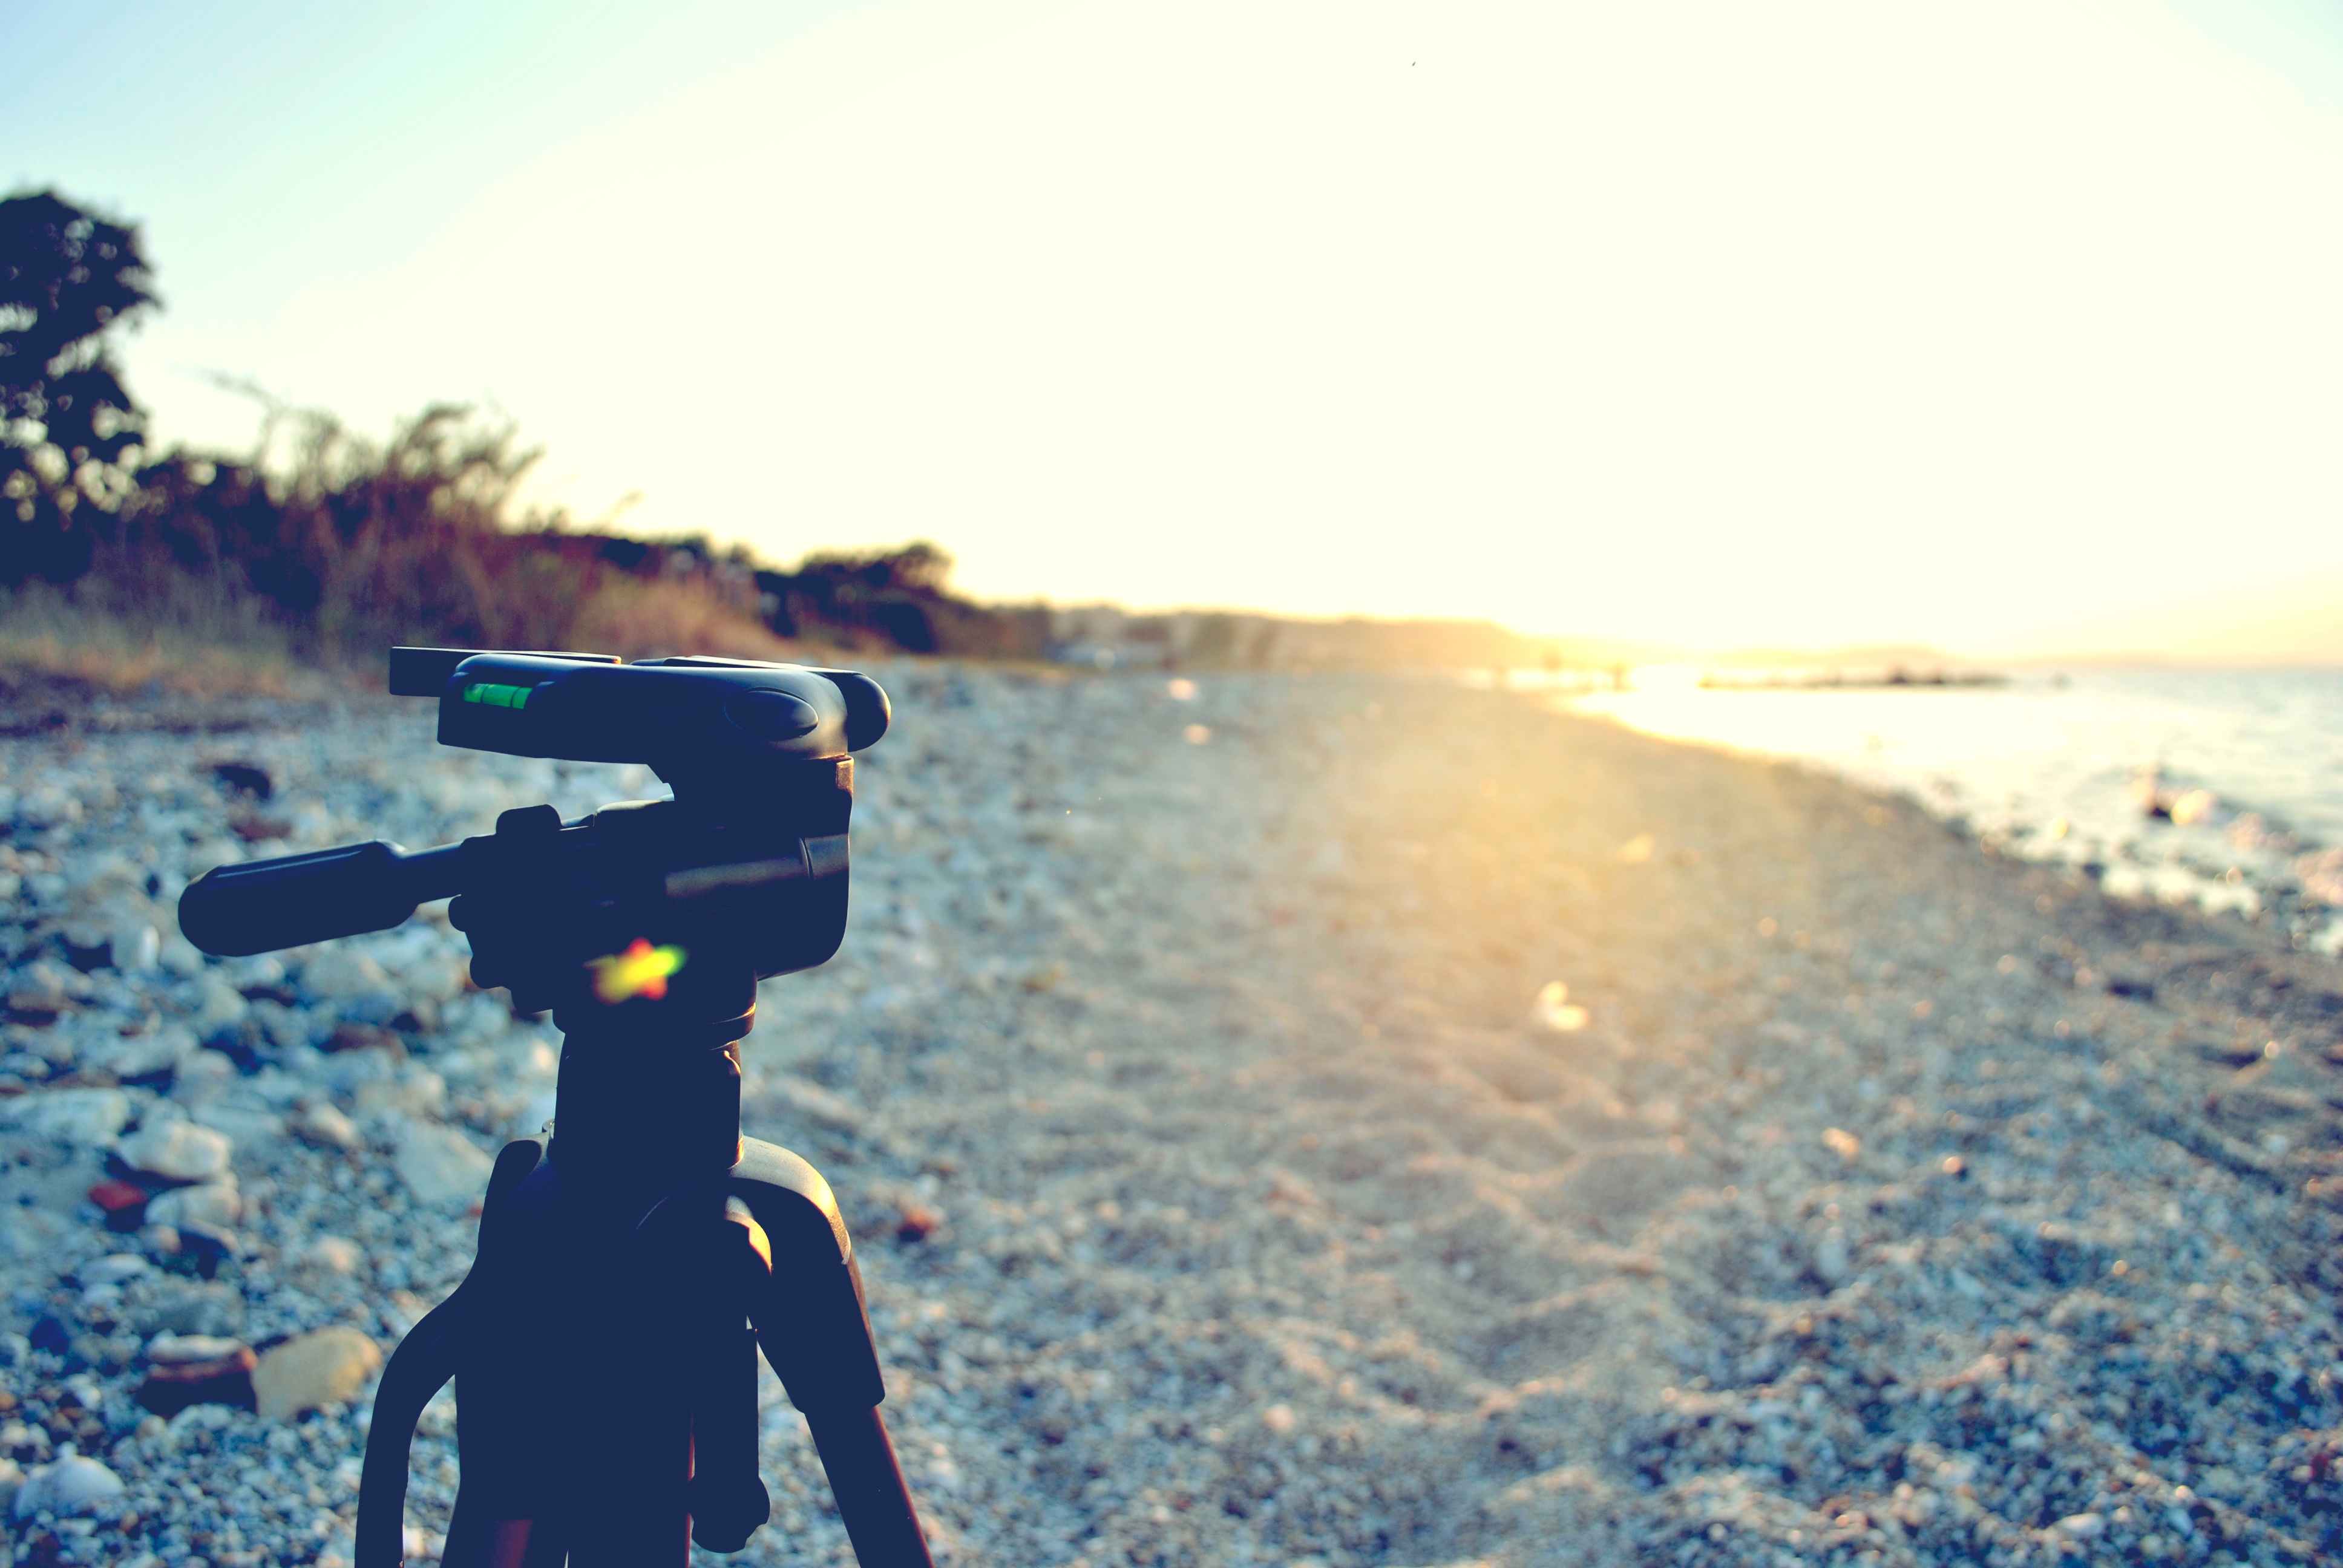
beach, sea, water, sand, winter, sunset, sunlight, morning, wave, reflection, blue, tripod